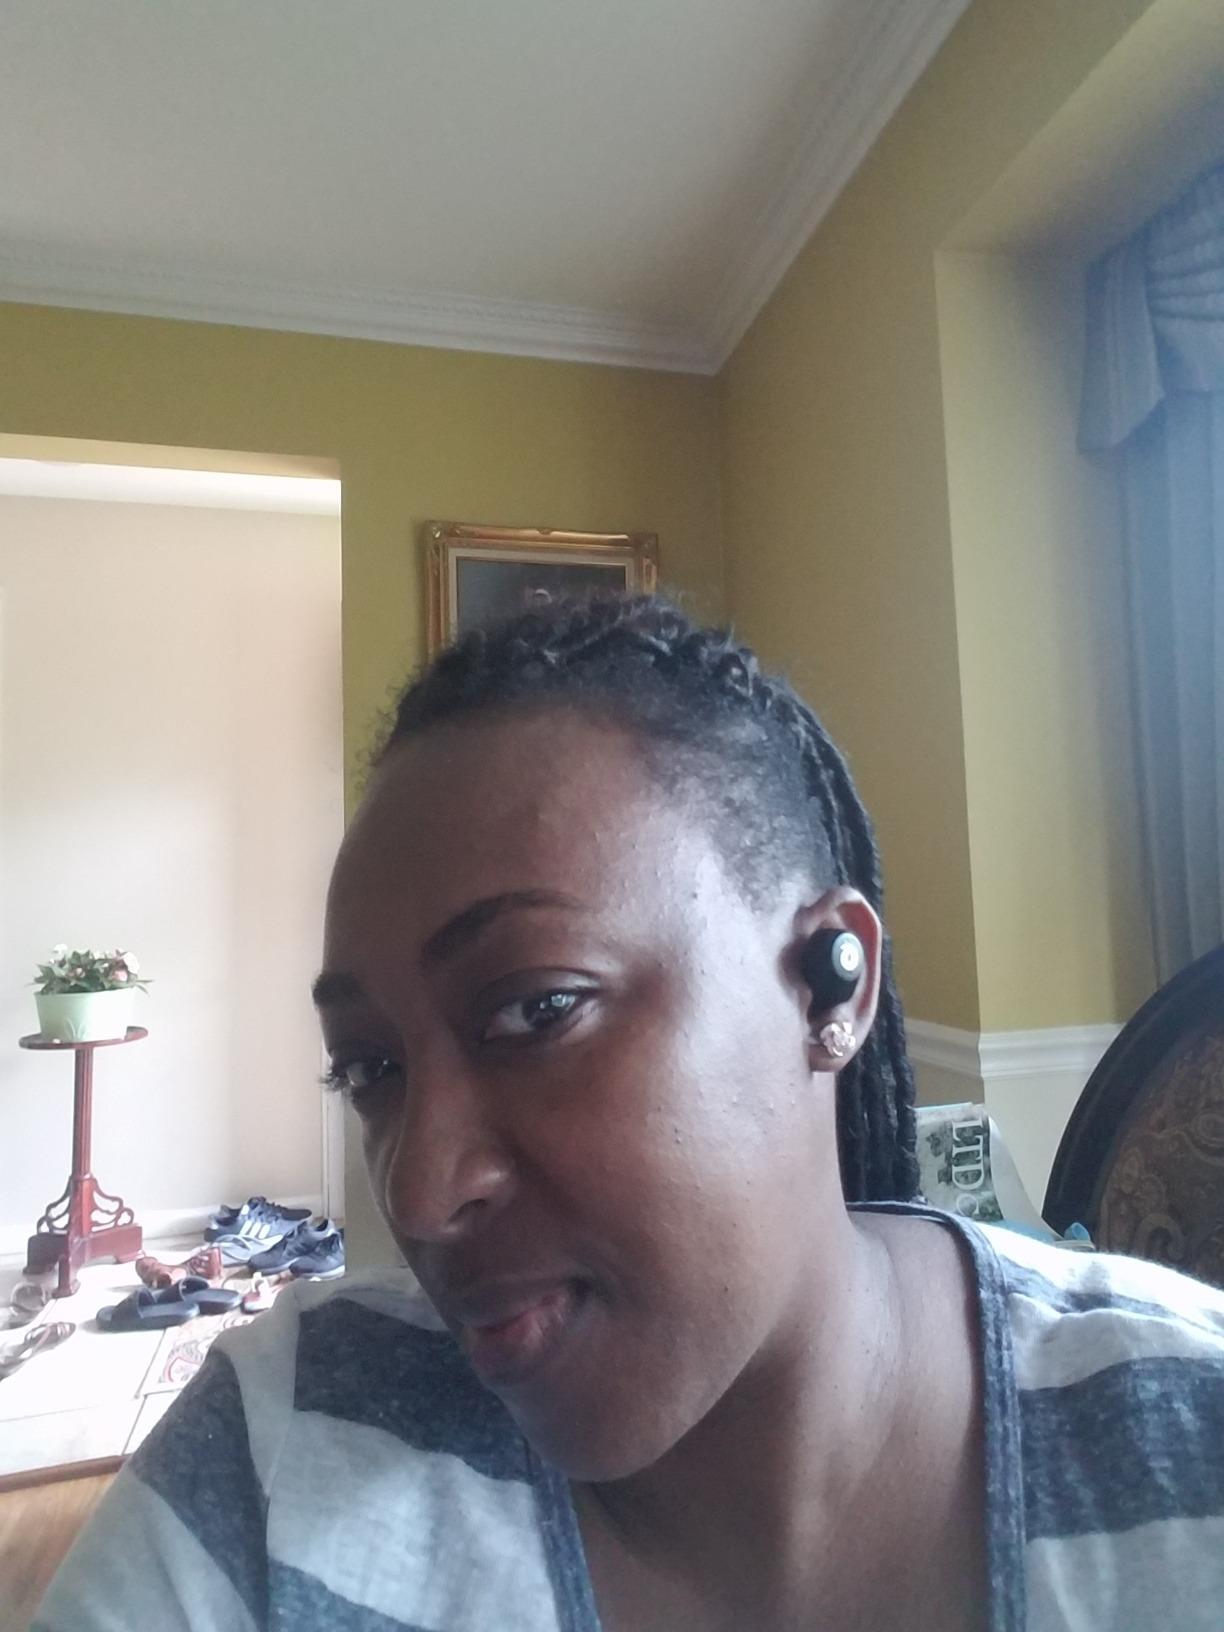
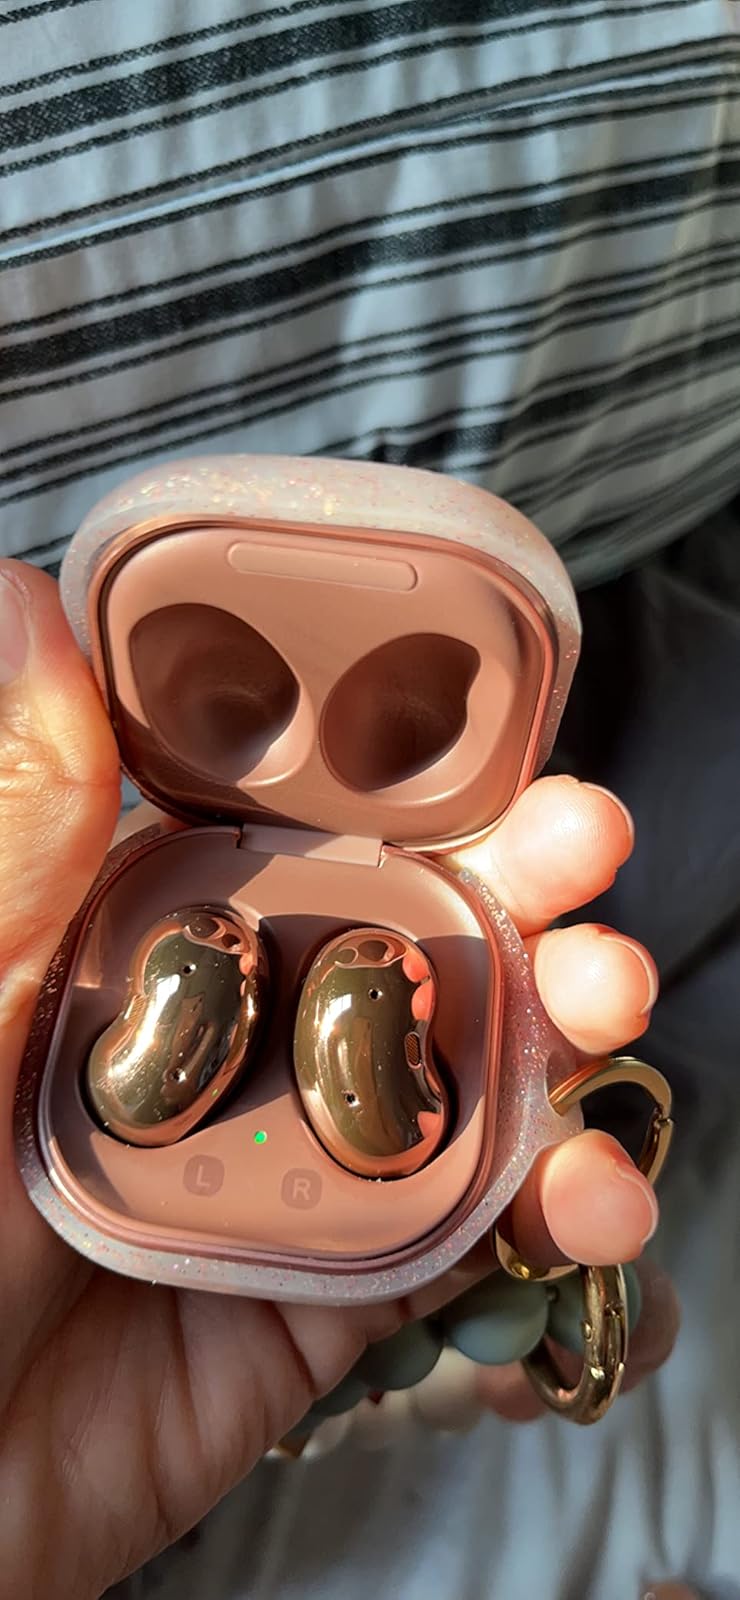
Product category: earbuds
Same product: no